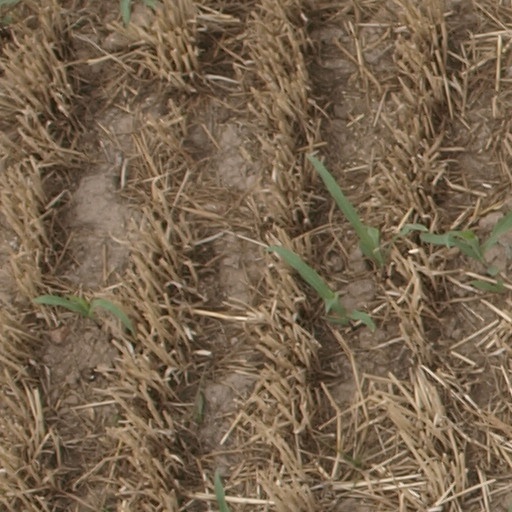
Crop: maize; corn